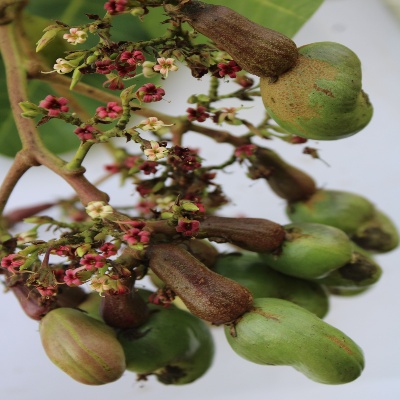
Crop: Cashew
Condition: healthy